Jakob Schmid

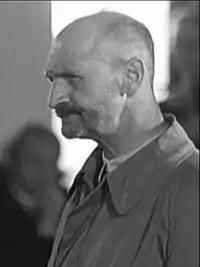
Jakob Schmid at his denazification trial in February 1947

Jakob Schmid (25 July 1886, in Traunstein – 16 August 1964) was a German janitor of Ludwig Maximilian University of Munich (LMU). On 18 February 1943, he turned in the siblings Hans Scholl and Sophie Scholl, members of the resistance group White Rose, for distributing pamphlets against Nazi Germany.